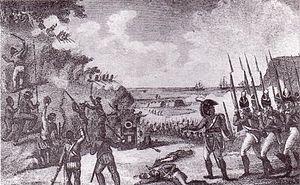
Le Cap est une ville d'Afrique du Sud, capitale de la colonie du Cap puis de la province du Cap. Elle est actuellement la capitale provinciale du Cap-Occidental.
La Bataille de Blaauwberg, ou parfois Bataille du Cap, qui se déroula près de la ville du Cap, alors batave, le 8 janvier 1806, fut un petit engagement engendrant un changement important. C'est à partir de cette date que débuta la domination britannique en Afrique du Sud, qui se concrétisera durant tout le XIXᵉ et le XXᵉ siècles.